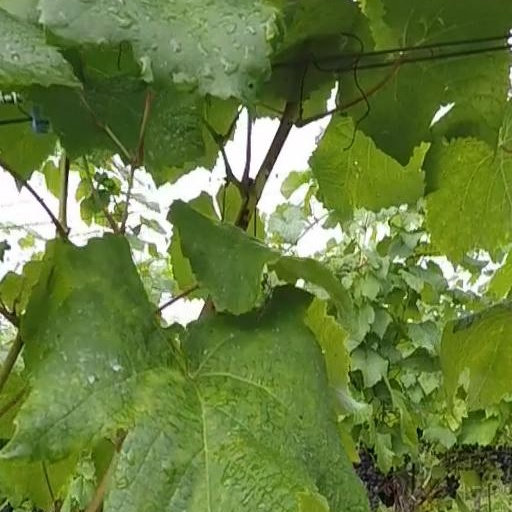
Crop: grape